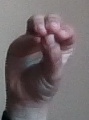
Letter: ha